Institutes of Agriculture, Bydgoszcz

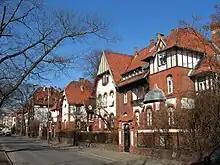
View of the buildings in Ossoliński Alley

3. Bydgoszcz branch of the Institute of Potato in Bonin, with a local laboratory of Disease and Pest Quarantine.